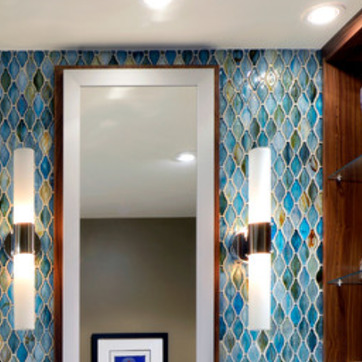
Material: mirror